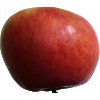
Label: Apple Crimson Snow 1